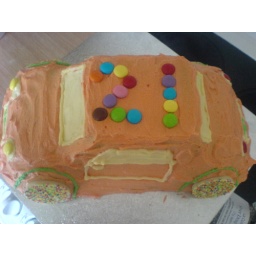
21st birthday cake in the shape of a car